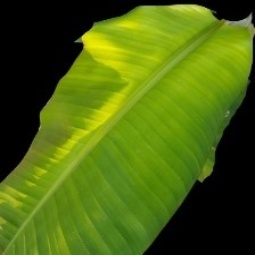
Label: Sulphur